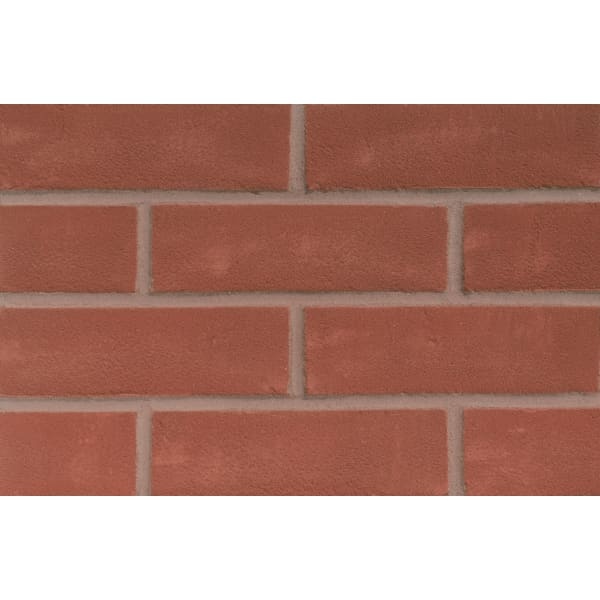
Forterra Atherstone Red Brick 65mm
Brand: Forterra
Ecostock Atherstone Red are a range of high-quality facing bricks with a pleasing red multi-colour finish representing everything from classic to contemporary. The clay material makes the product strong and durable. Forterra’s Ecostock range is manufactured at the company’s state-of-the-art Measham factory and is the most environmentally friendly stock brick range in the UK. Forterra uses the latest technology in sustainability and production efficiency to produce stock bricks with low embodied energy as well as advanced colour consistency, dimensional accuracy and quality. Ecostock bricks are manufactured to BES 6001 Responsible Sourcing certification. Please read our Bricks Returns Policy before ordering.
Category: Hardware > Building Consumables > Masonry Consumables > Bricks & Concrete Blocks